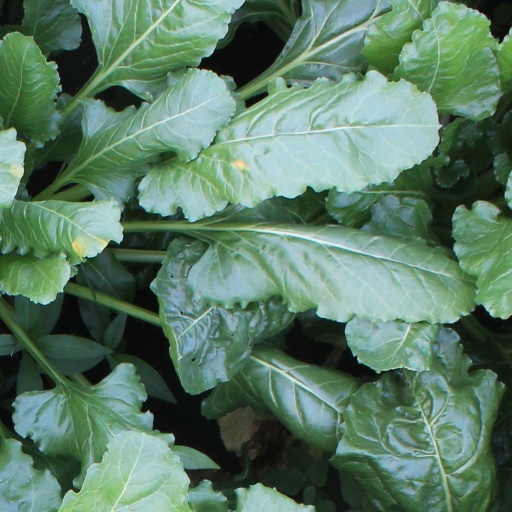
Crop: sugar beet